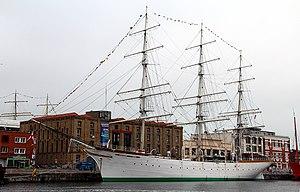
Le Duchesse Anne ex-Grossherzogin Elisabeth, le dernier trois-mâts carré, conservé en France. Construit en 1901 par le chantier Johann C. Tecklenborg de Bremerhaven-Geestemünde (Brême) selon les plans de Georg W. Claussen. Il fait maitenant partie du musée maritime de Dunkerque en tant que bateau musée.
Le Duchesse Anne, ex-Grossherzogin Elisabeth est le plus grand voilier, et le dernier trois-mâts carré, conservé en France. Construit en 1901 par le chantier Johann C. Tecklenborg de Bremerhaven-Geestemünde selon les plans de Georg W. Claussen, il est considéré comme un chef-d’œuvre d’architecture navale, en raison notamment de la forme profilée de sa coque en acier et de l'équilibre général du navire, qui ménagent un espace habitable d'une grande capacité, tout en innovant en matière de sécurité.